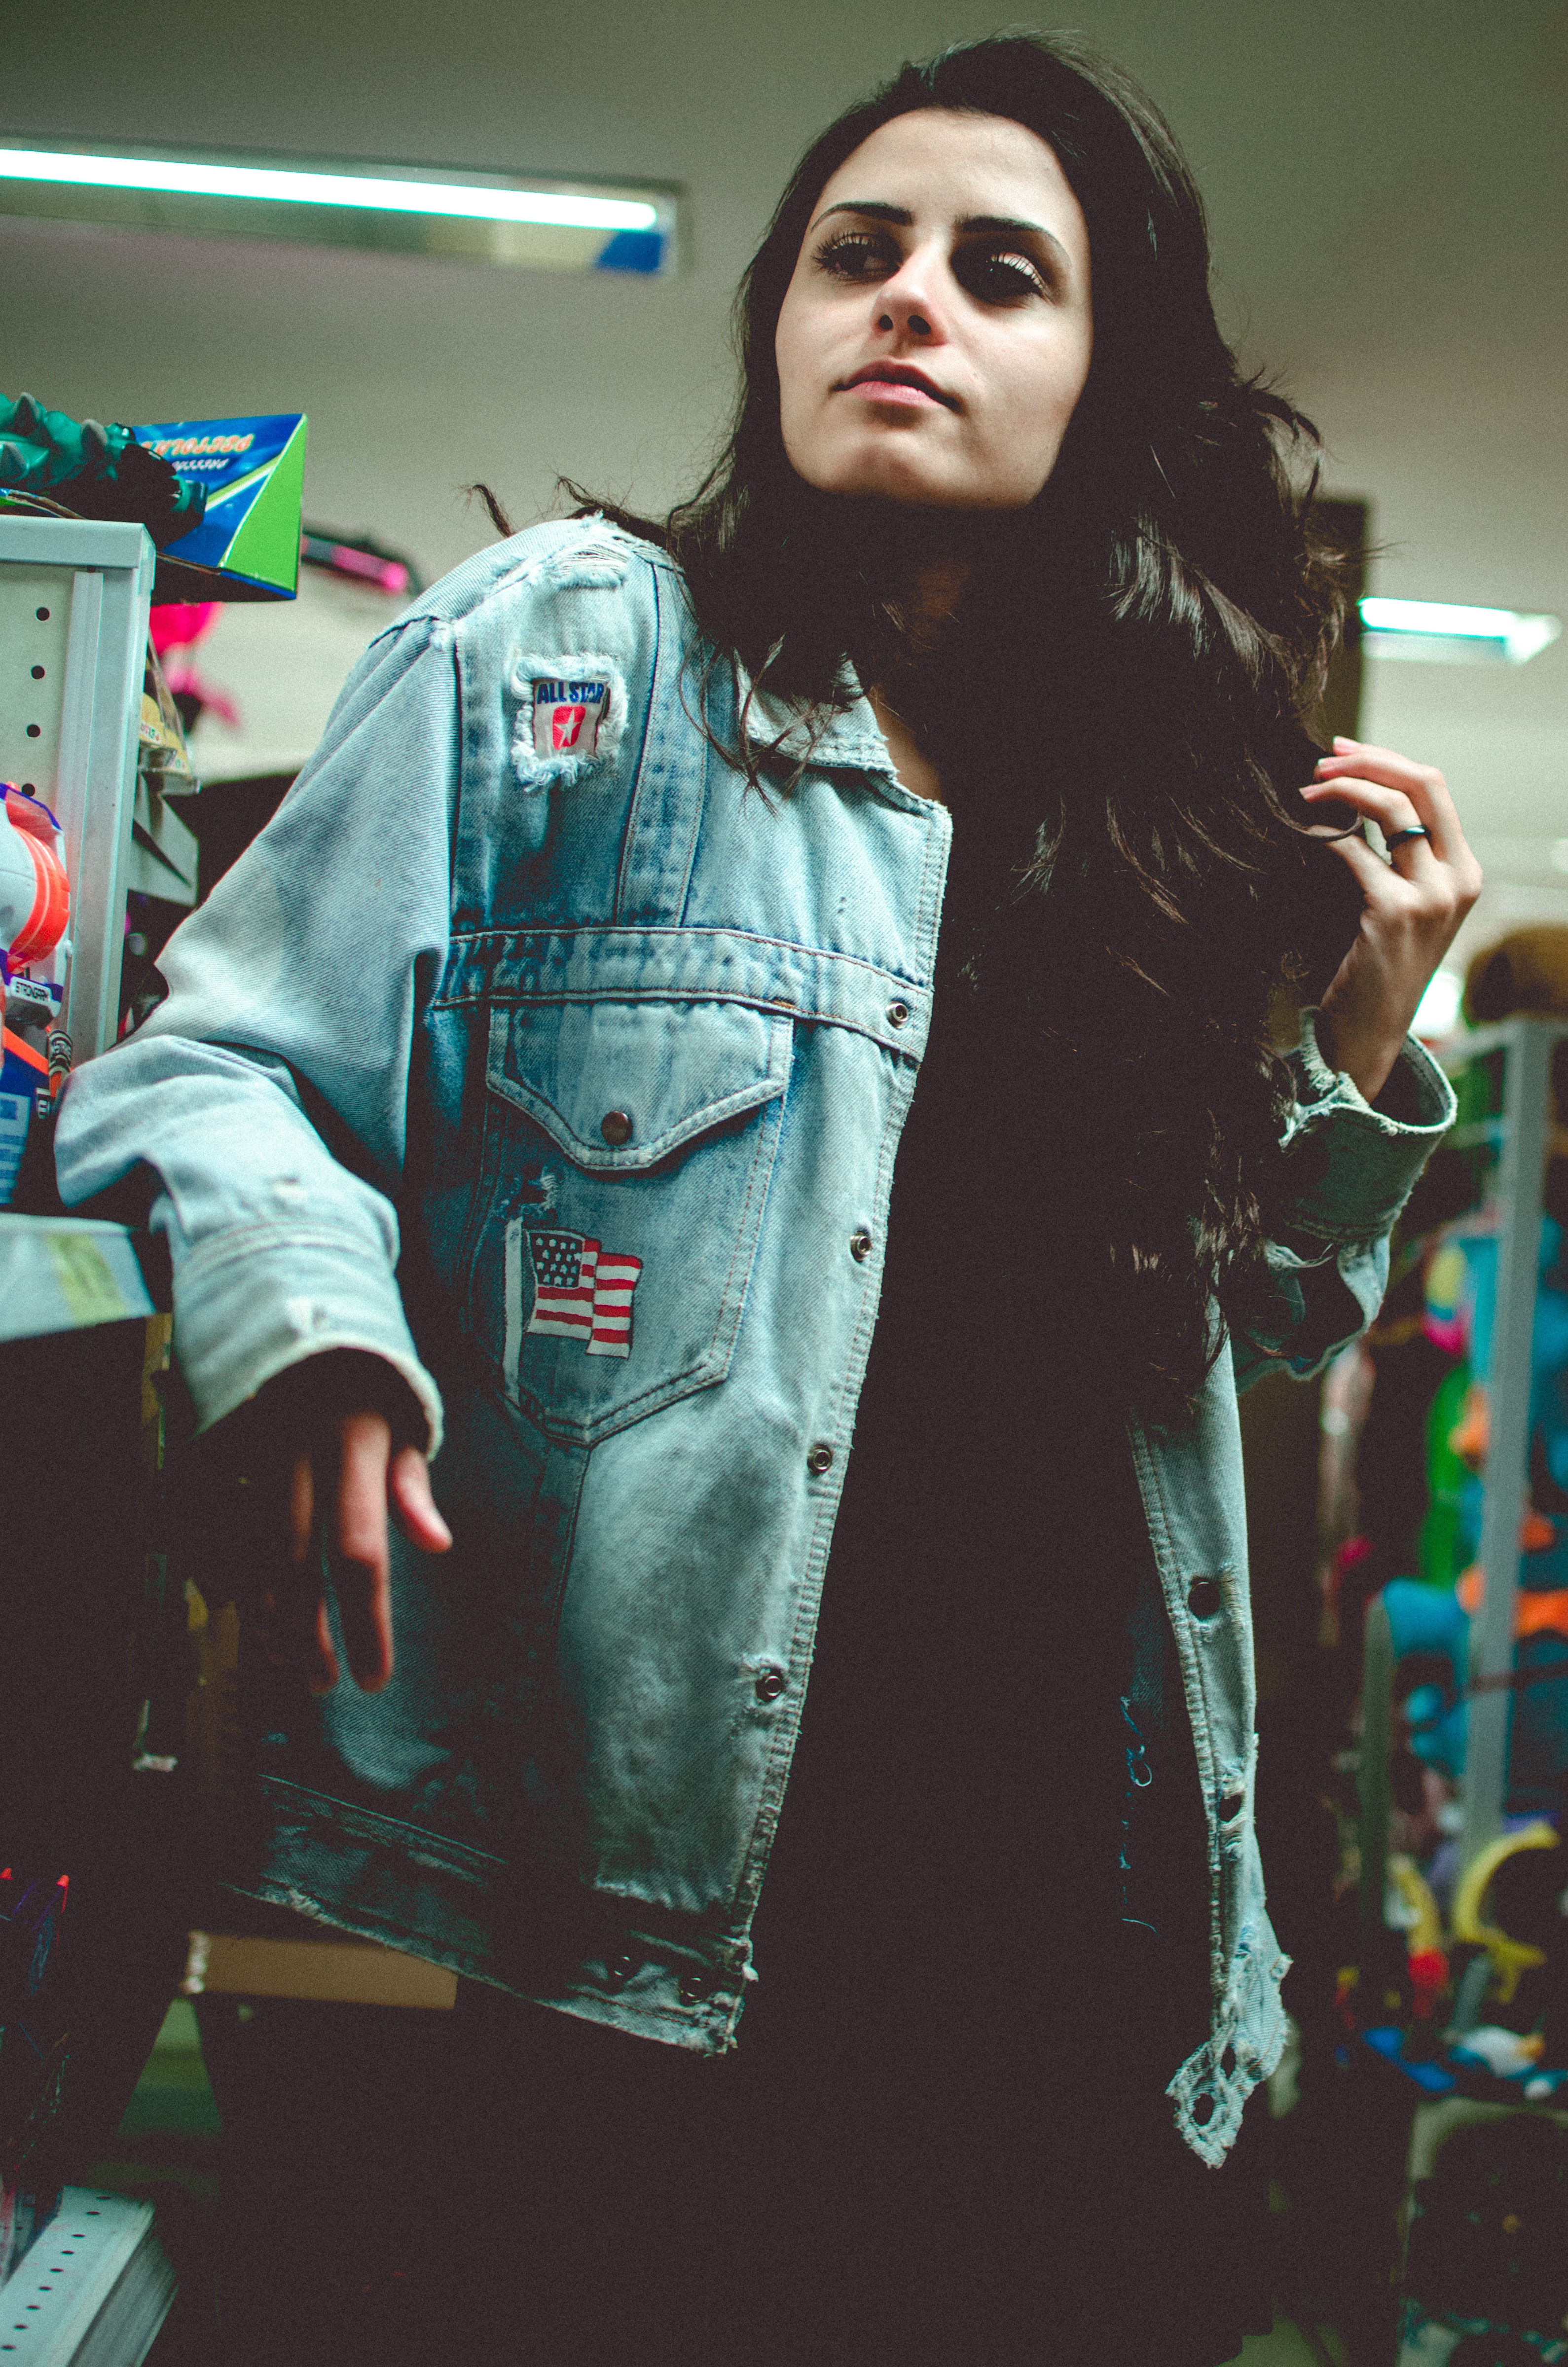
model, color, fashion, clothing, illustration, cool, costume, photo shoot